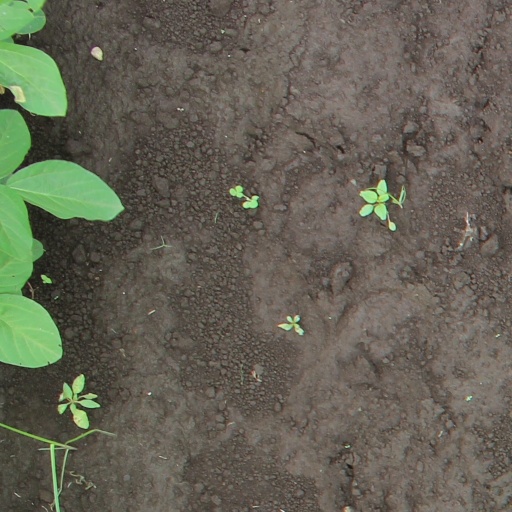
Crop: soybean